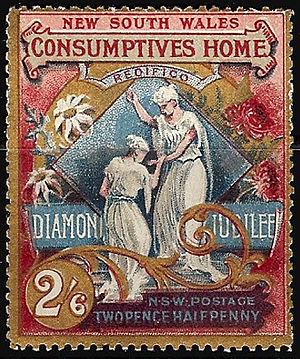
Un timbre de bienfaisance ou — en France notamment — timbre avec surtaxe, est un timbre-poste dont la valeur faciale est accrue d’un supplément reversé à une œuvre d’entraide.